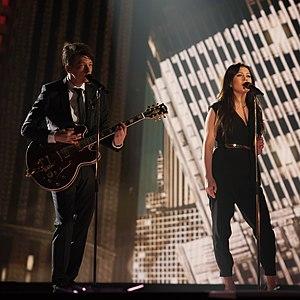
L'Estonie participe au Concours Eurovision de la chanson, depuis sa trente-neuvième édition, en 1994, et l’a remporté à une reprise, en 2001.